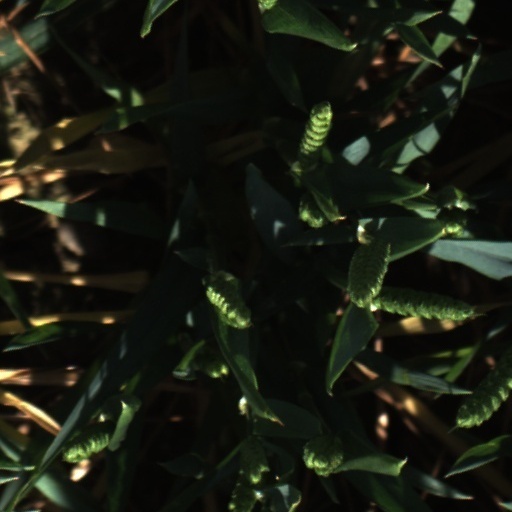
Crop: wheat